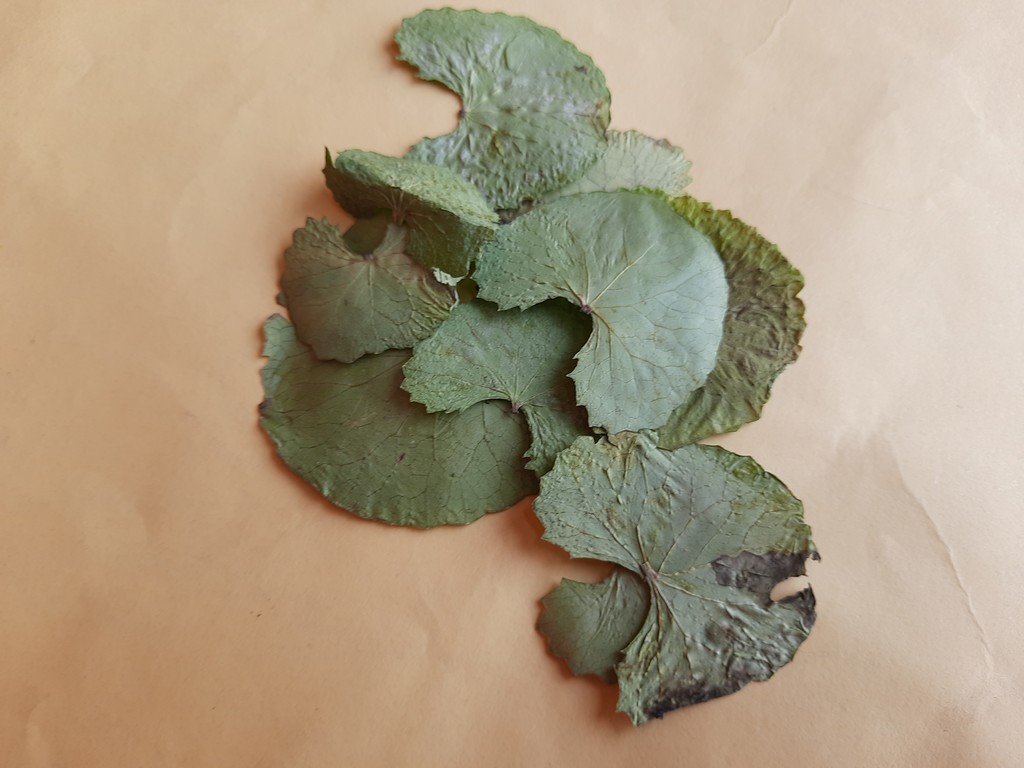
Label: Dried